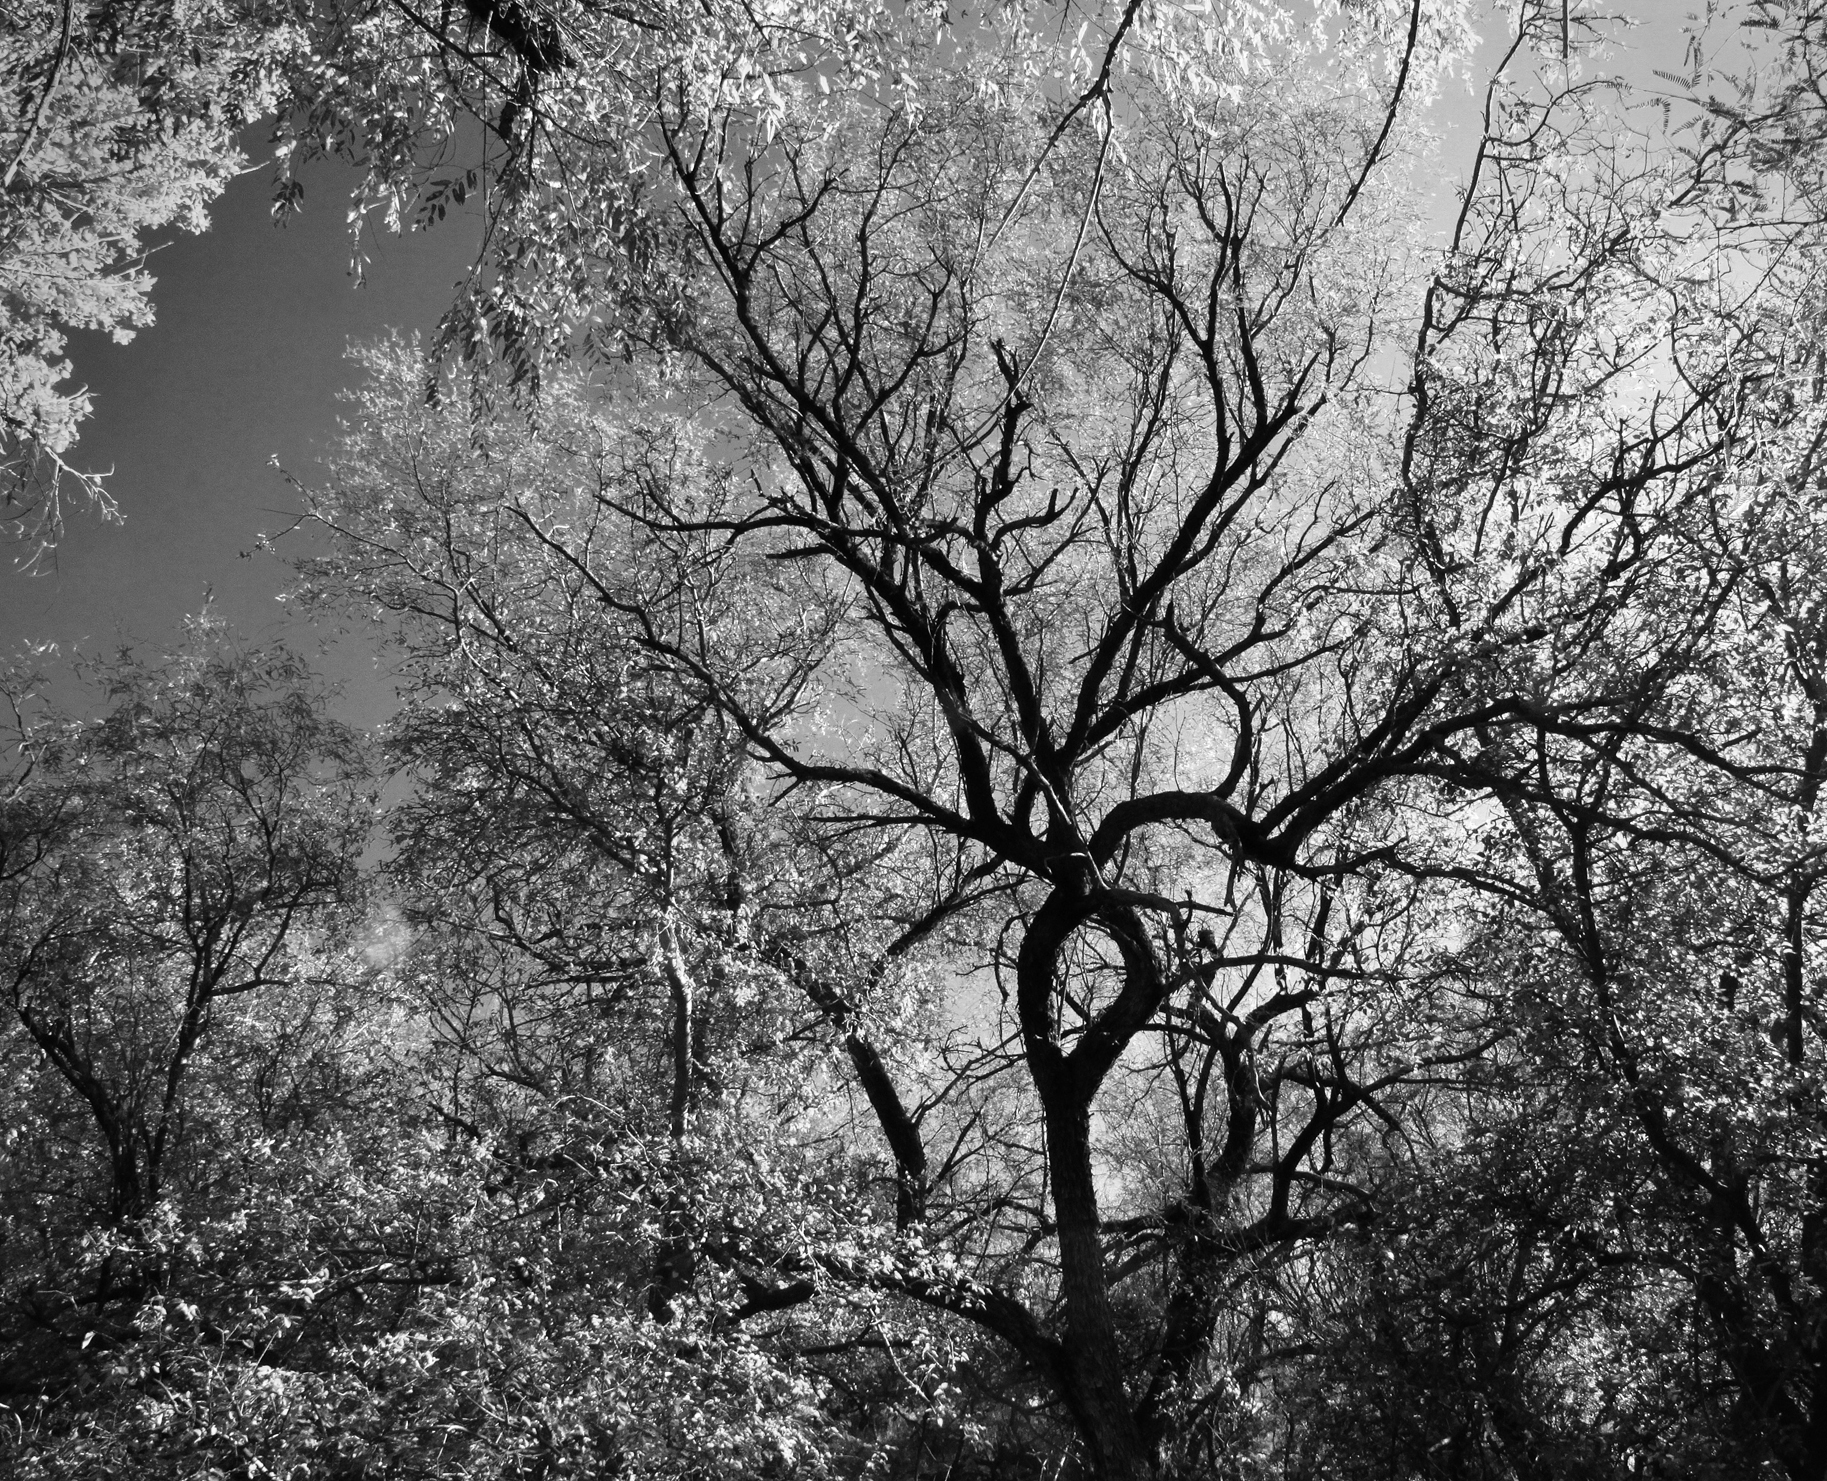
tree, nature, forest, branch, blossom, snow, winter, black and white, plant, sunlight, leaf, flower, frost, trunk, environment, scenic, scenery, darkness, monochrome, season, trees, woods, withered, woodland, habitat, monochrome photography, atmospheric phenomenon, woody plant, royalty free images